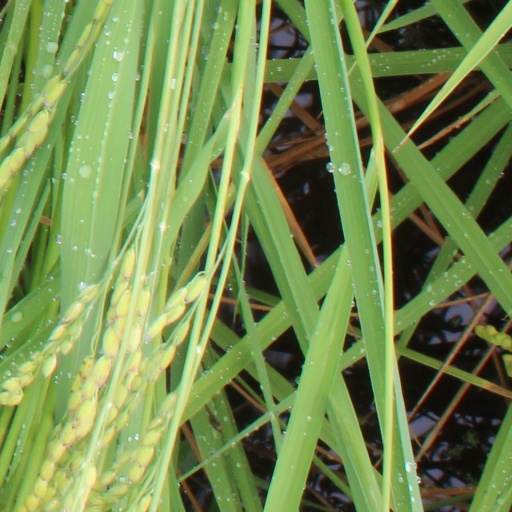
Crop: rice